Karambola (radio program)

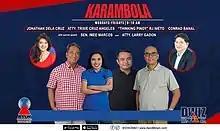
Title card from 2019-2020

The program was first conceptualized by Aliw Broadcasting Corporation founder and former Ambassador Antonio Cabangon-Chua, as a way to debate and tackle issues on politics, featuring a panel of prominent journalists and broadcasters.